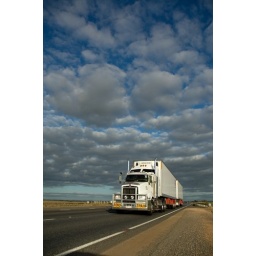
A Kenworth T404 road train underneath a cloud-filled sky on Port Wakefield Road.